Lemp Brewery

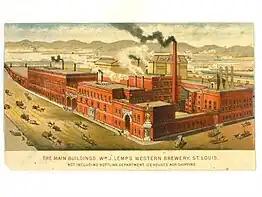
Postcard art of the Lemp Brewery

The Lemp Brewery was a beer brewing company established in 1840 in St. Louis, Missouri that was acquired by the Griesedieck Beverage Company in 1920, which subsequently became the Falstaff Brewing Corporation. The brewery complex property consists of 27 buildings on a site in the Marine Villa neighborhood. St. Louisian Steve DeBellis has been the owner of the Lemp Brewing Company trademark since 1988.